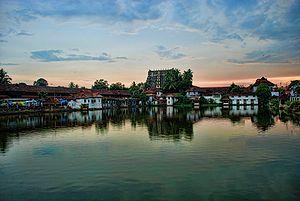
Le district de Thiruvananthapuram est un des quatorze districts de l'État du Kerala en Inde.